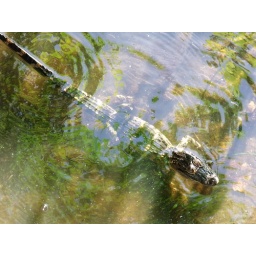
alligator under green - blue reflection